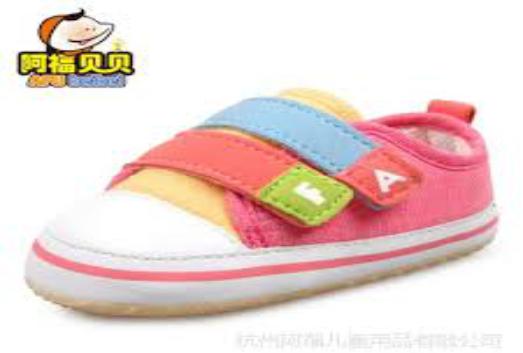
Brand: AFuBeiBei
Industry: Clothes